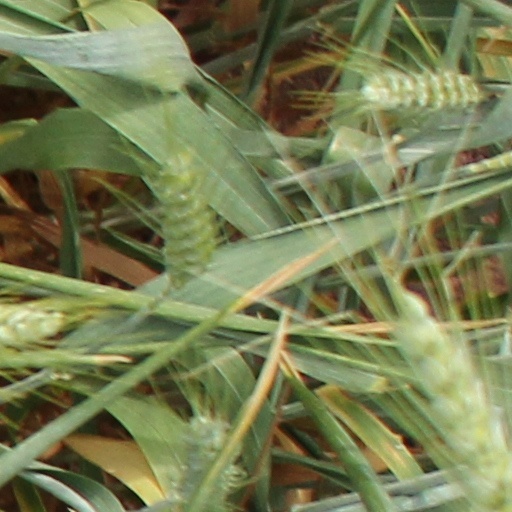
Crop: wheat